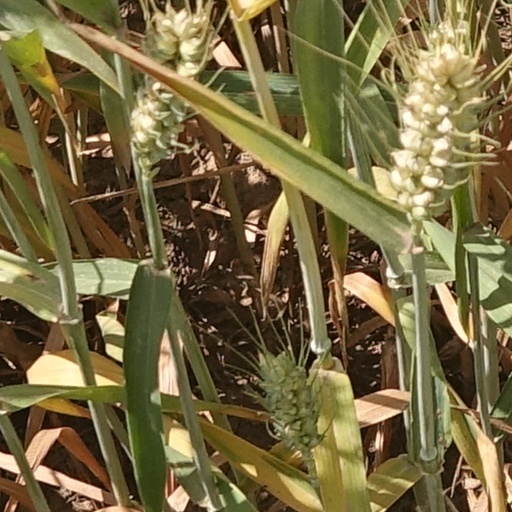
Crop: wheat